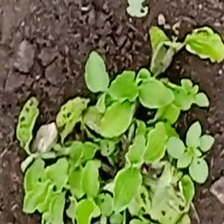
Weed species: Kena_(Commplina_benghalensio)